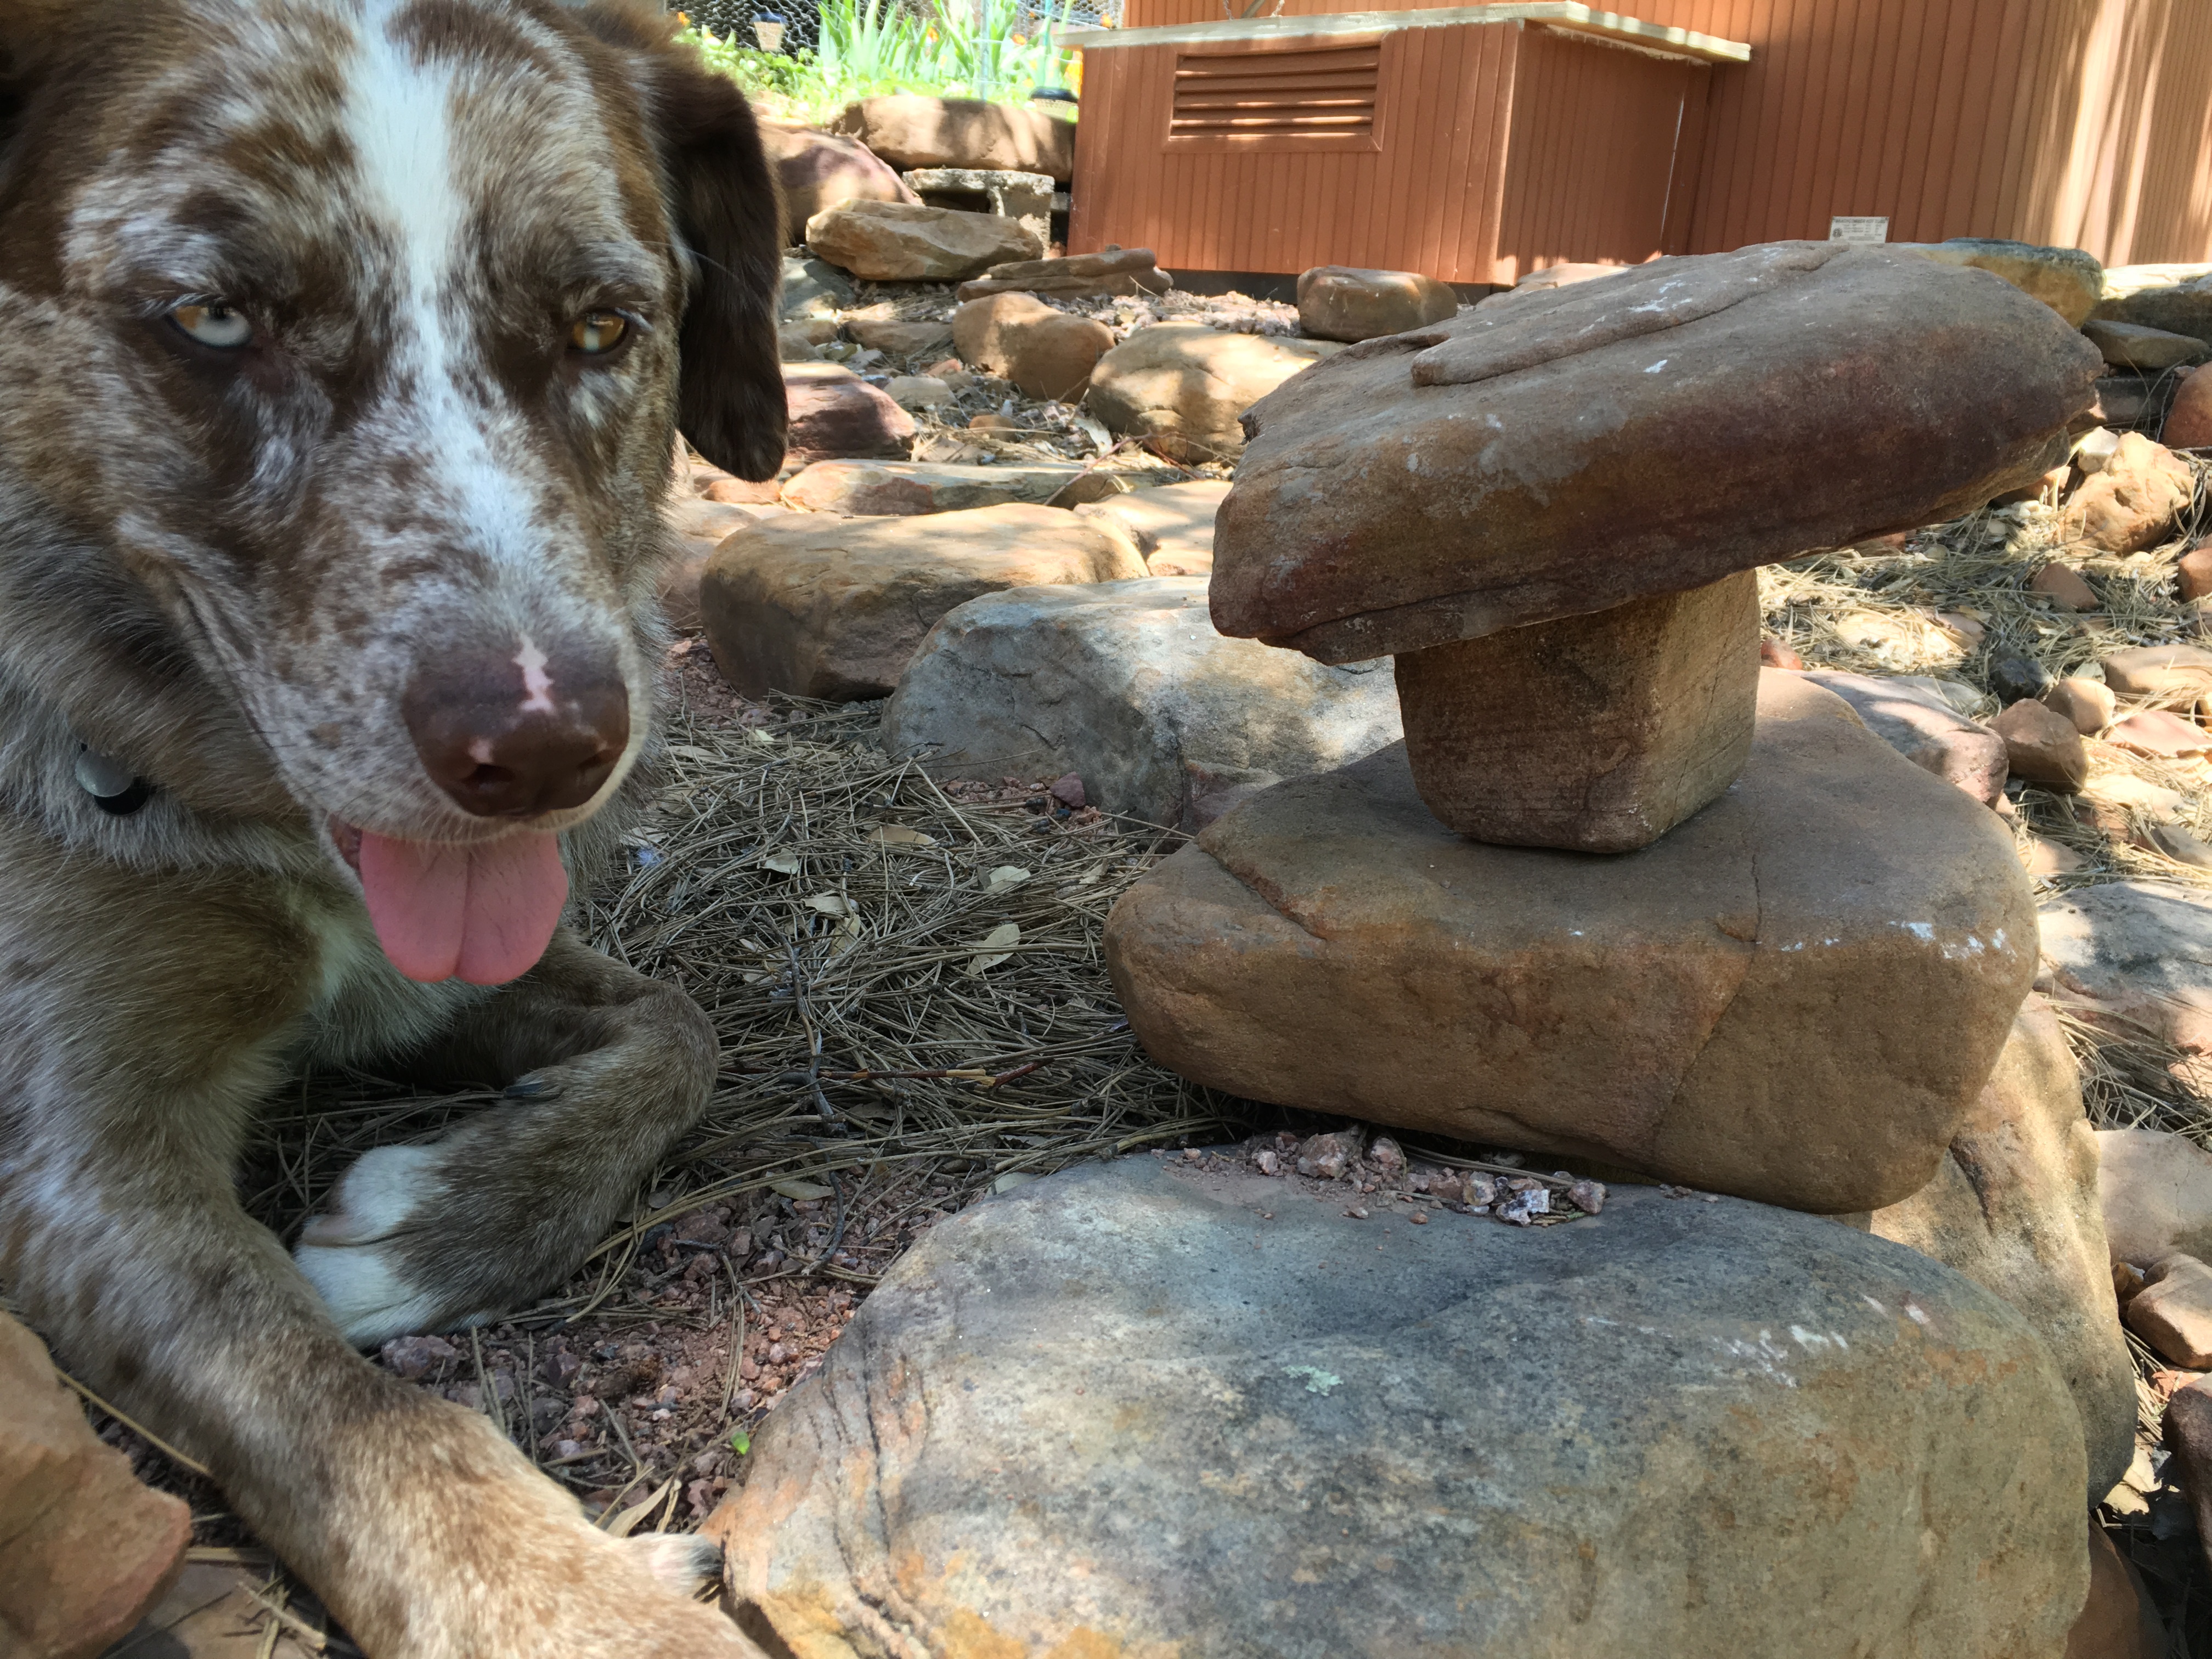
dog, mammal, street dog, dog like mammal